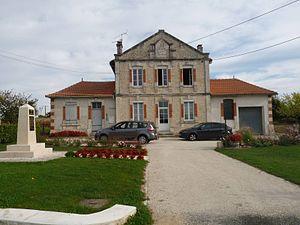
mairie de Moutonneau, Charente, France
Moutonneau est une commune du Sud-Ouest de la France, située dans le département de la Charente.